Punchline (band)

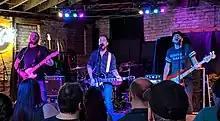
Punchline performing on tour with Less Than Jake at Top Cats in the Clifton neighborhood of Cincinnati, Ohio, April 2019

Punchline is an American rock band from Belle Vernon, Pennsylvania south of Pittsburgh that was formed in 1998. The band released its seventh full-length album, "Thrilled", on December 4, 2015 on InVogue Records.